Sabancaya

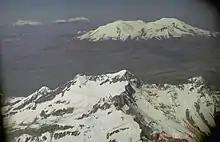
Aerial photo of Solimana (foreground), Coropuna (upper right) and Sabancaya (upper left)

Sabancaya consists of two separate centres that are formed by neighbouring domes, Sabancaya I North/Sabancaya-1 and Sabancaya II South/Sabancaya-2. The wide summit crater at the top of the volcano lies, depending on the source, either on the northern dome or between these two domes, with traces of an additional crater just northeast. A lava dome-flow complex forms the southern summit. Despite the presence of an ice cap, lava flows are recognizable in the summit area. Ongoing activity causes changes in the appearance of the summit region; for example, the 1990 eruption widened the crater and produced large fractures. The volcano has a volume of about . The upper slopes of the volcano are steep, and become gentler at its foot. A parasitic vent east of the summit has been the source of lava flows, and a small dome lies at the same distance northwest from the summit.